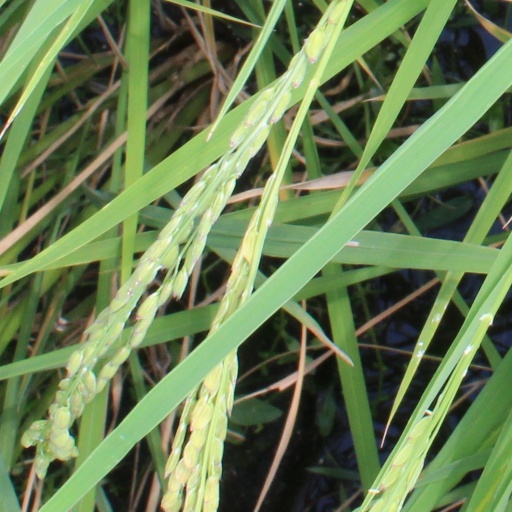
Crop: rice